First Barbary War

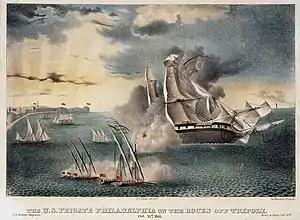
An artist's depiction of the aground off Tripoli, in October 1803

Before learning that Tripoli had declared war on the United States, Jefferson sent a small squadron, consisting of three frigates and one schooner, under the command of Commodore Richard Dale, with gifts and letters to attempt to maintain peace with the Barbary powers. However, if war had been declared, then Dale was instructed to "protect American ships and citizens against potential aggression"; however, Jefferson made it clear that he was "unauthorized by the constitution, without the sanction of Congress, to go beyond the line of defense." He told Congress: "I communicate [to you] all material information on this subject, that in the exercise of this important function confided by the constitution to the legislature exclusively their judgment may form itself on a knowledge and consideration of every circumstance of weight." Although Congress never voted on a formal declaration of war, it authorized the President to instruct the commanders of armed American vessels to seize all vessels and goods of the Pasha of Tripoli "and also to cause to be done all such other acts of precaution or hostility as the state of war will justify." The American squadron joined a Swedish flotilla under Rudolf Cederström in blockading Tripoli, the Swedes having been at war with the Tripolitans since 1800.